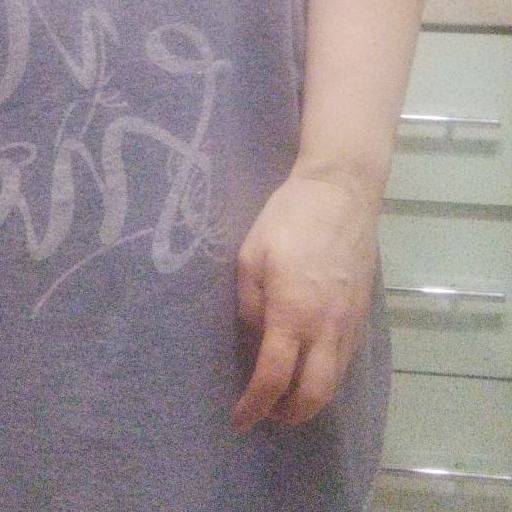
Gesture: no_gesture